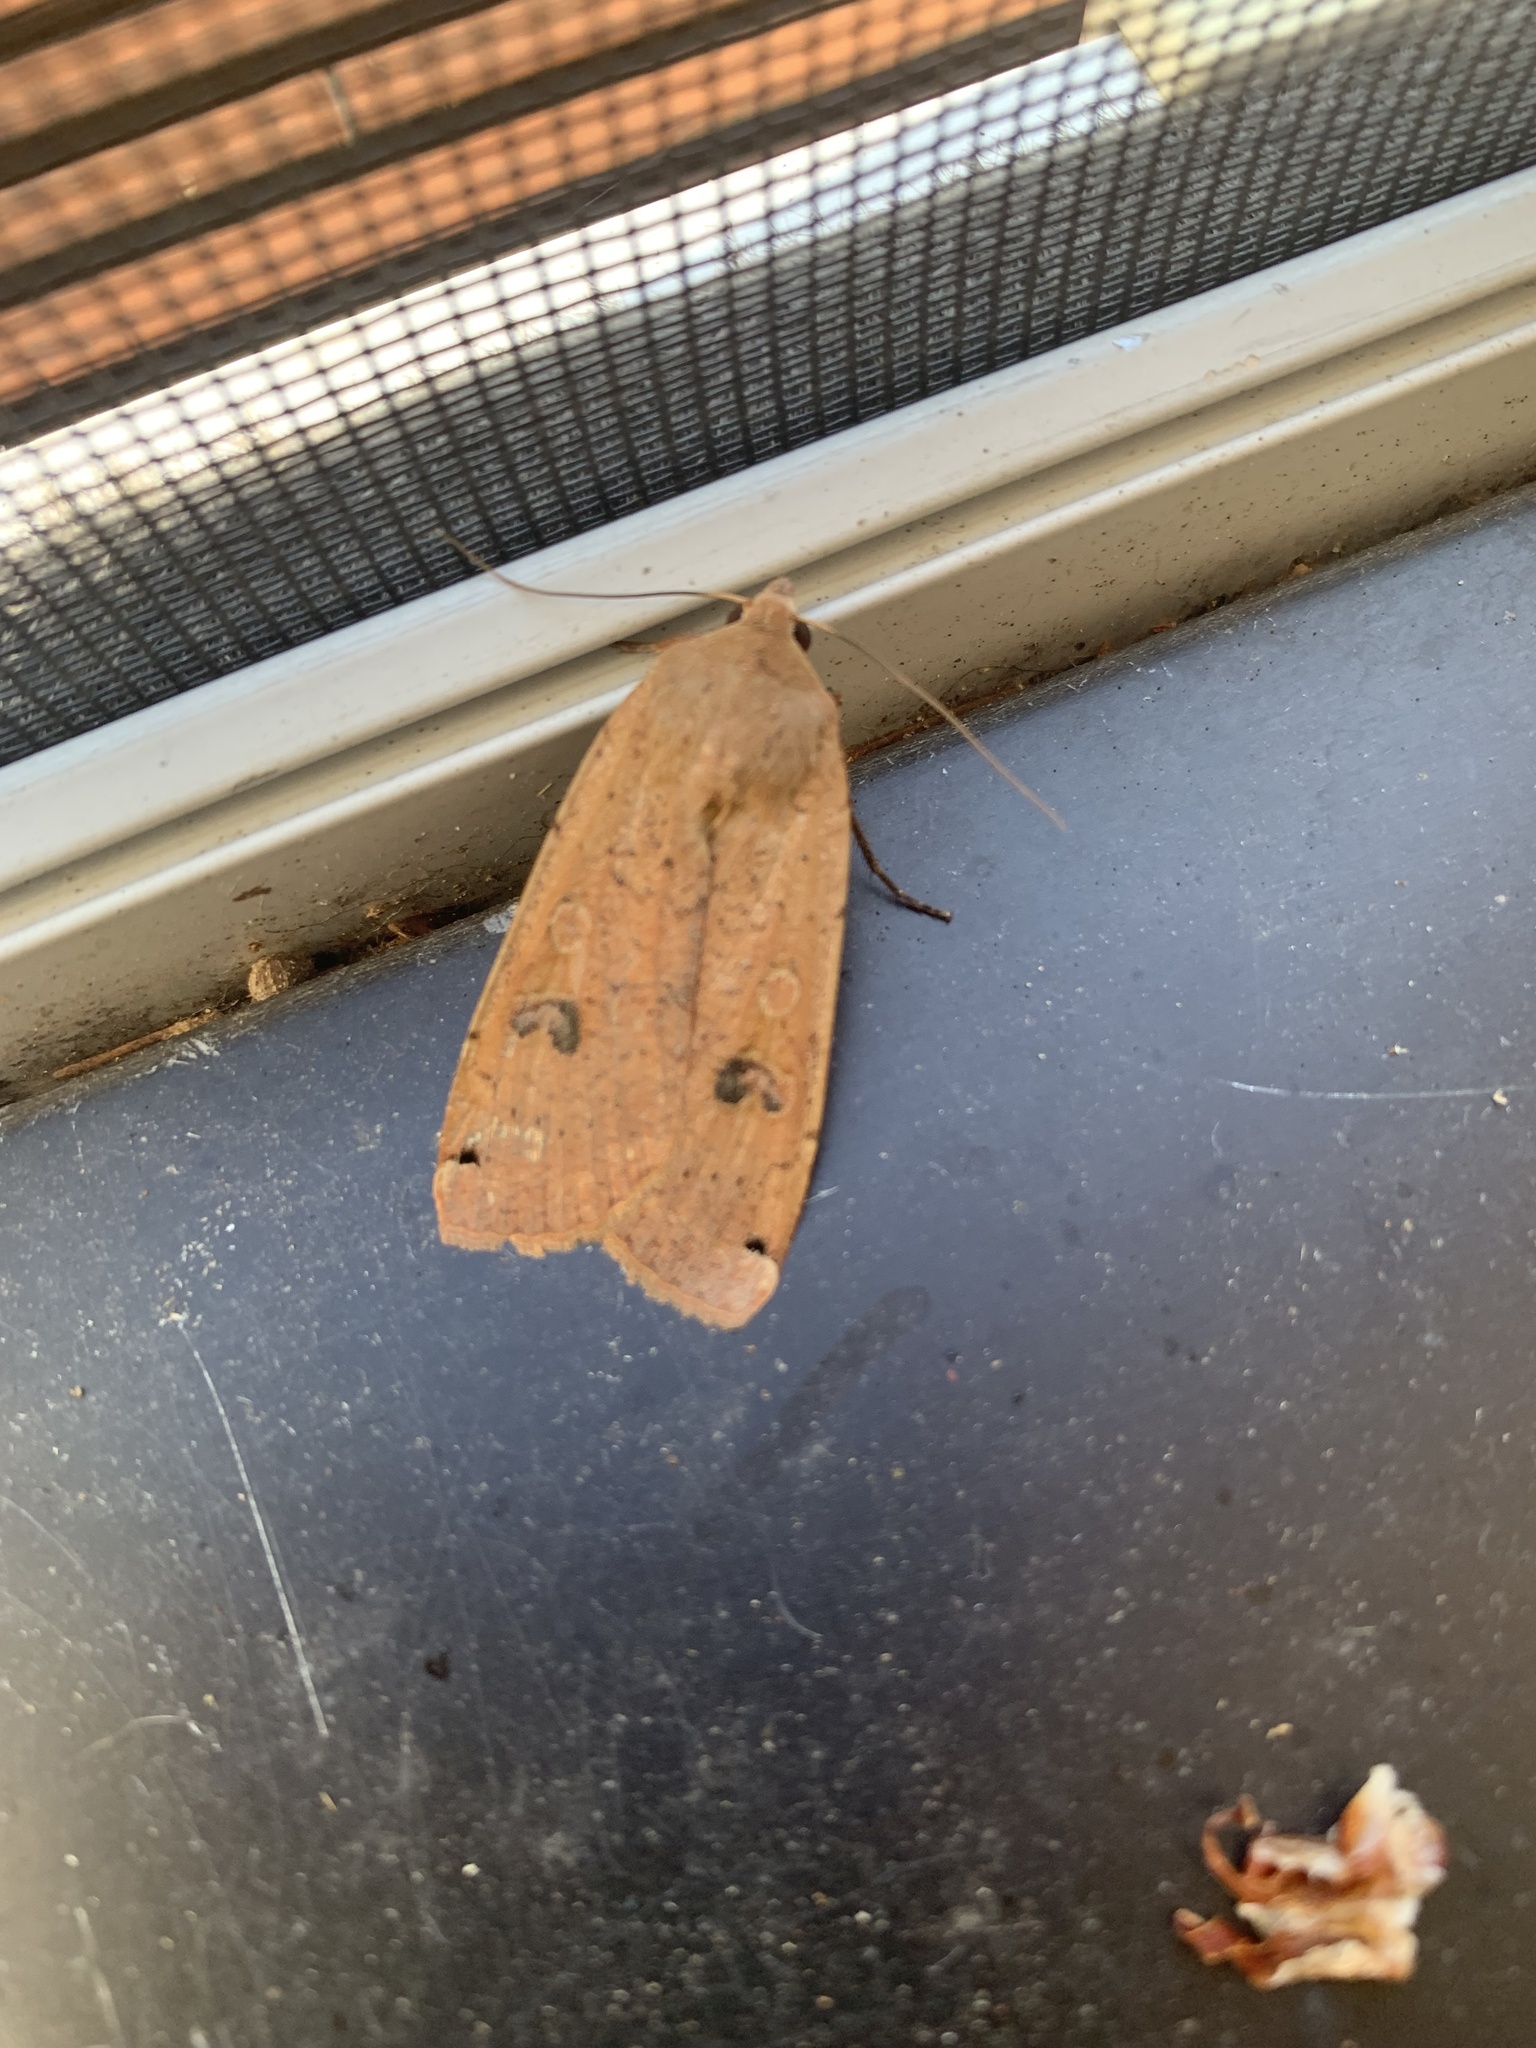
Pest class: cutworms